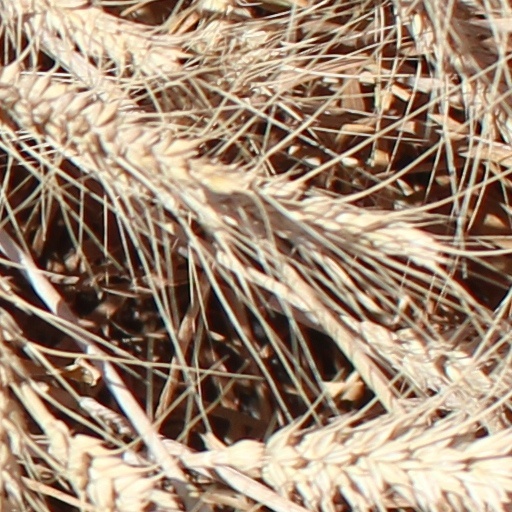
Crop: wheat